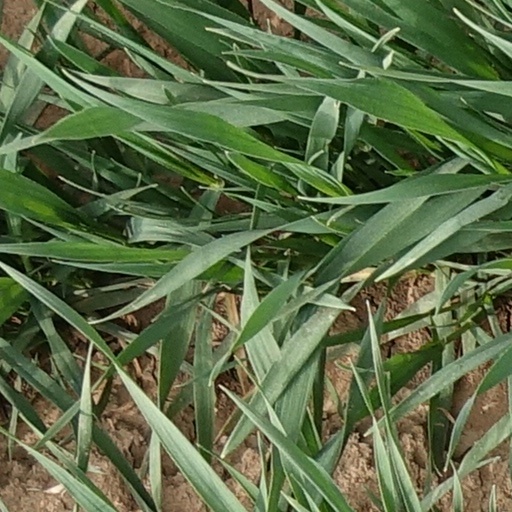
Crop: wheat